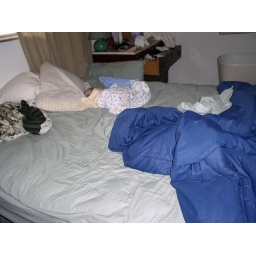
That little yellow and white blob in the middle of the bed is Aiden.